Desperate Cargo

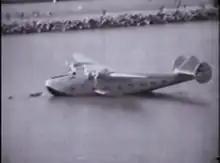
A Boeing 314 Clipper is prominently featured in "Desperate Cargo", but only in stock footage.

Principal photography for the film, with a working title of "Dangerous Cargo", took place from mid to late May 1941. Although the film is set aboard a Boeing 314 Clipper, nearly all of the shots are interior views filmed on a soundstage.